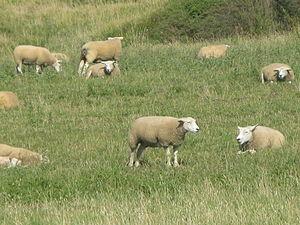
Moutons (ovis aries) sur le cap Gris-Nez.
Ascq est une ancienne commune du Mélantois sur la Marque, dans le Nord de la France, à sept kilomètres de la frontière belge. Village agricole jusqu'à la Révolution industrielle, c'est aujourd'hui un quartier de la ville nouvelle de Villeneuve-d'Ascq, créée lors de la fusion avec les communes d'Annappes et de Flers en 1970.